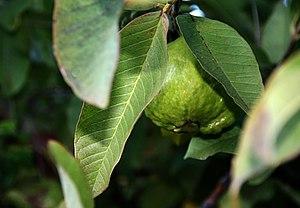
Feuilles de goyavier et goyave. Okinawa (Japon).
Le thé de feuilles de goyavier est une infusion ou une décoction de feuilles du goyavier, au goût agréable, couramment utilisée dans les médecines populaires des régions subtropicales du monde entier. Le potentiel antioxydant démontré de cette feuille est l’objet de nombreuses recherches.